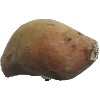
Label: potato_sweet